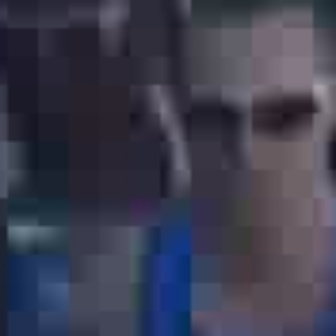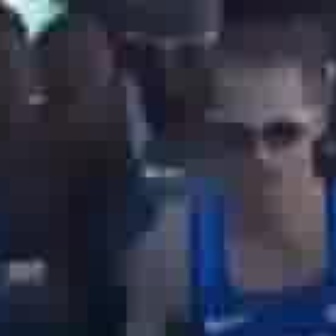
  Please identify the target specified by the bounding box [173,66,326,218] in the first image and locate it in the second image. Return the coordinates in [x_min,y_min,x_max,y_max] format.
Answer: [201,98,305,202]